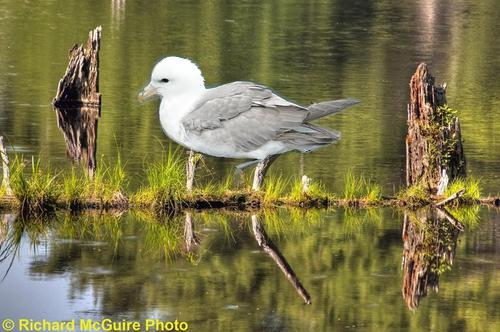
Bird species: Northern_Fulmar
Bird type: waterbird
Background: water